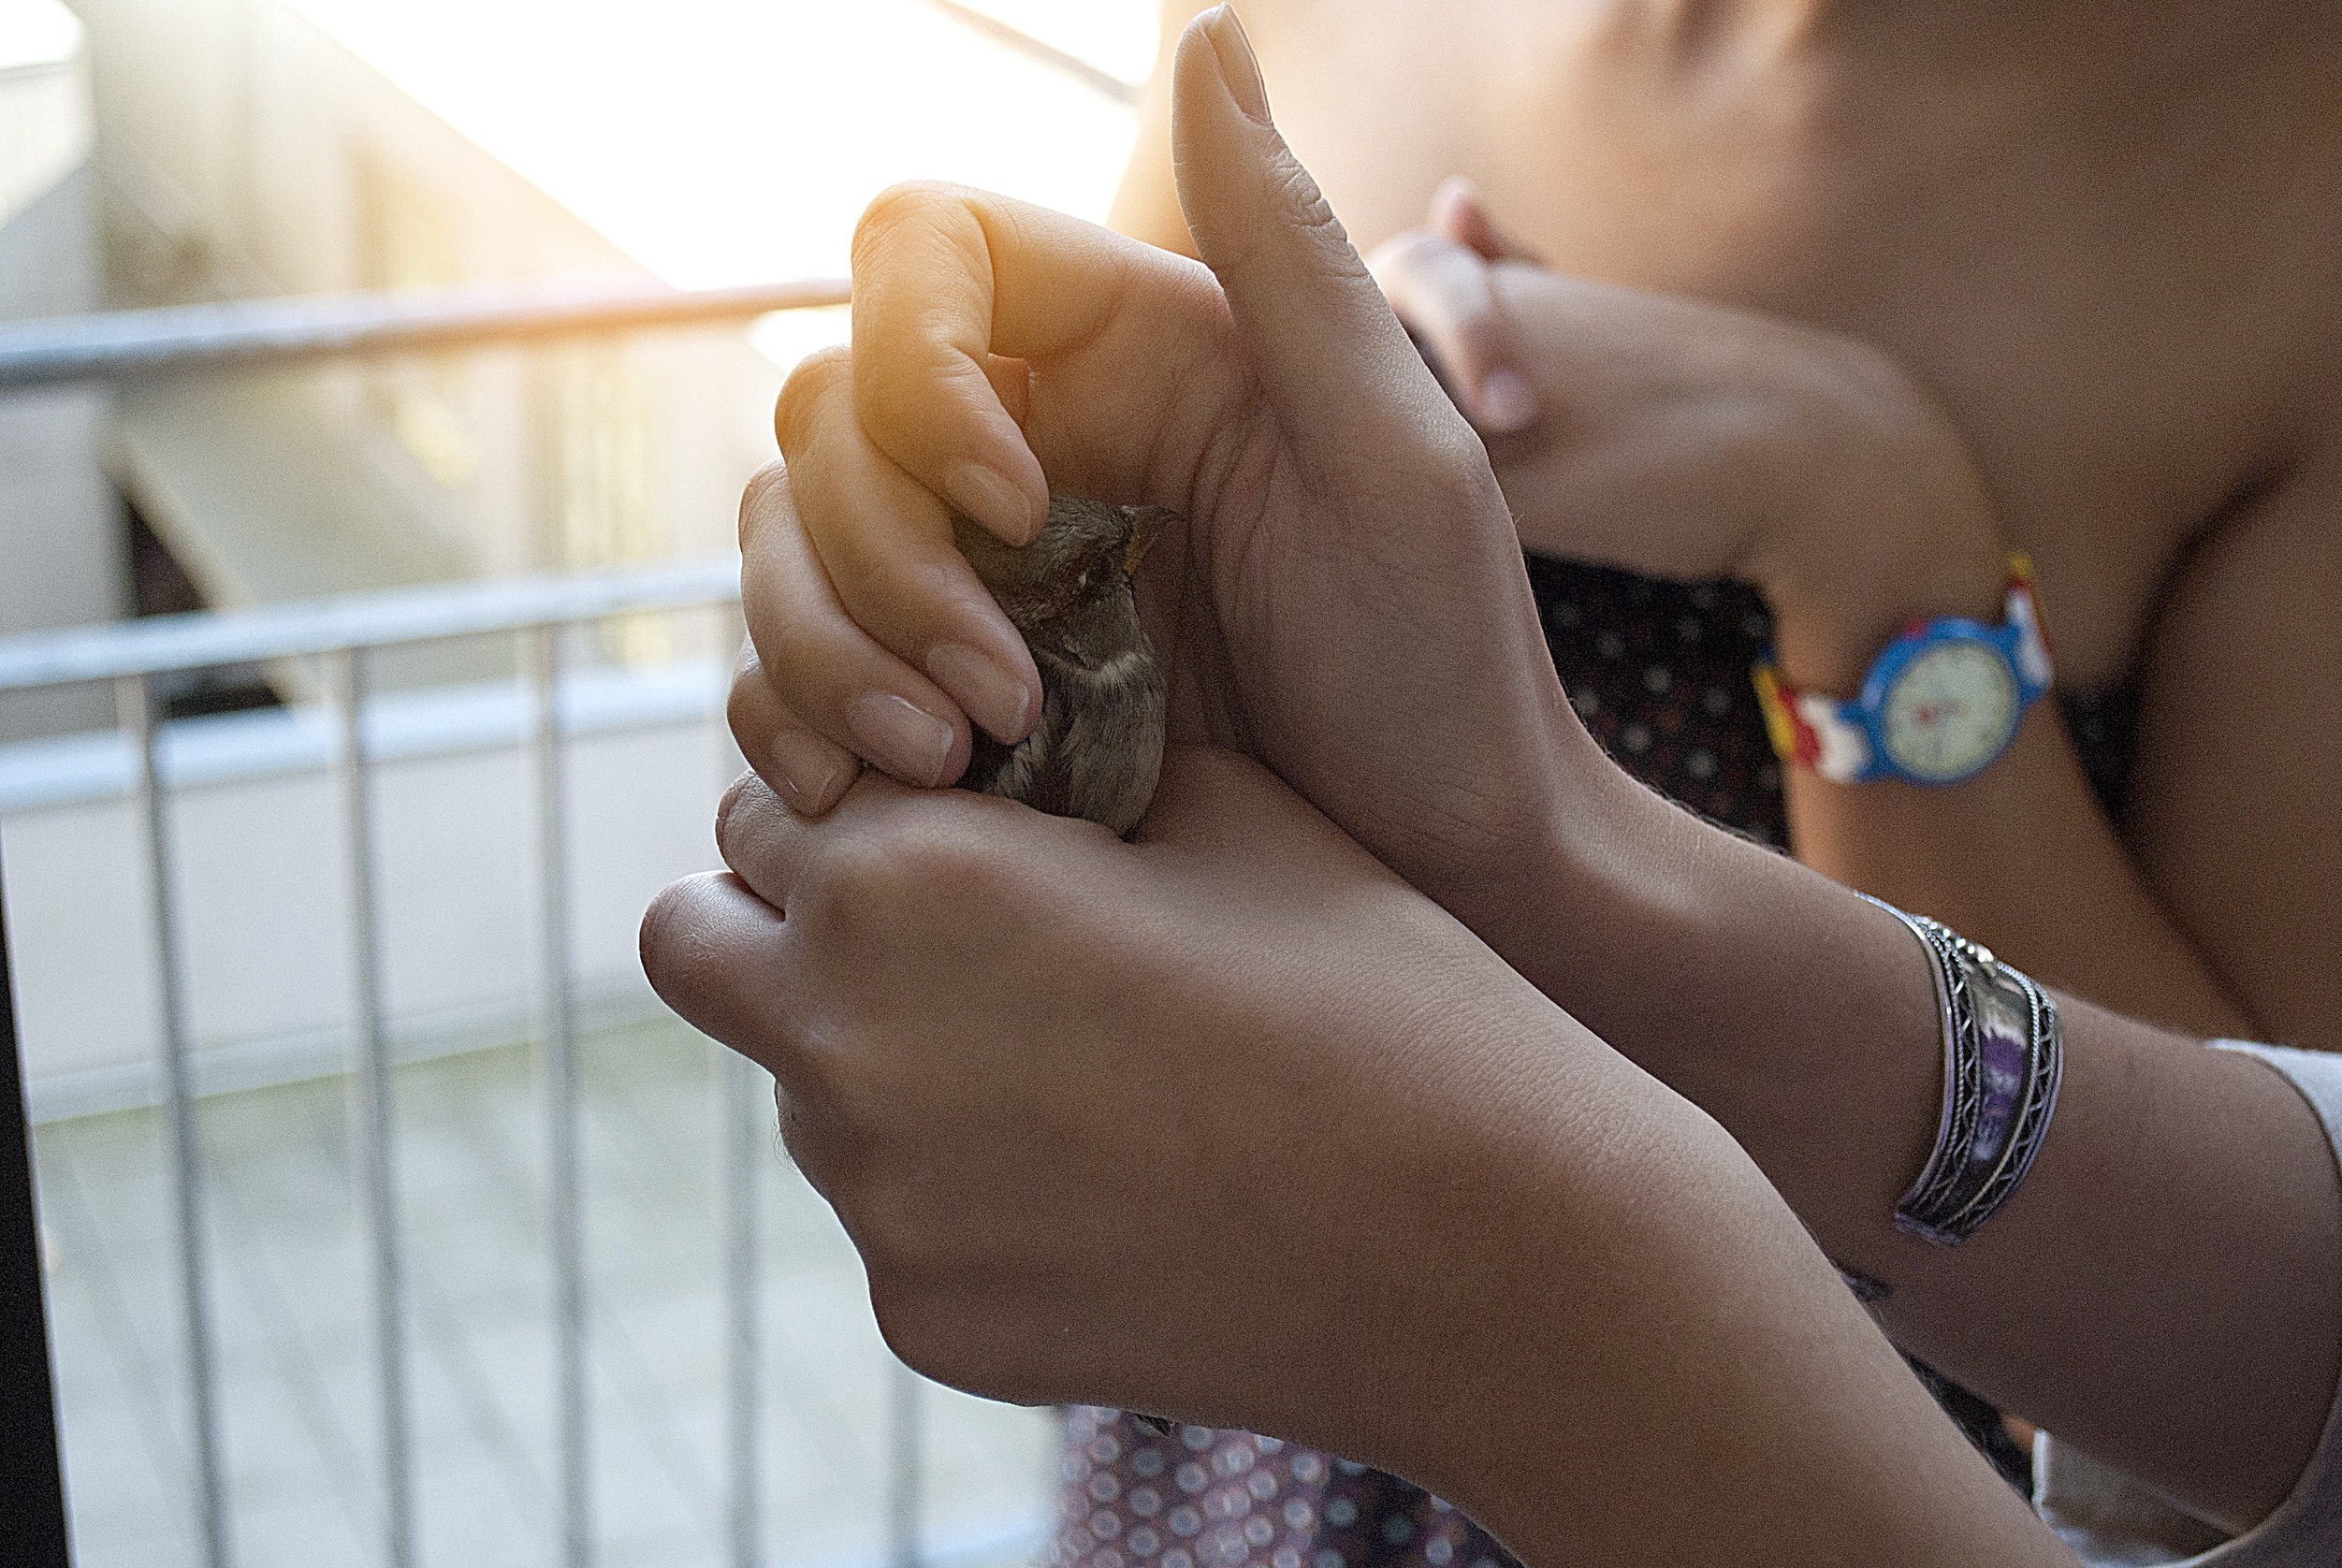
hand, person, bird, girl, animal, wildlife, leg, finger, hold, holding, mouth, close up, human body, hands, beauty, protect, protecting, interaction, sense, human positions, cradling